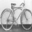
Label: bicycle